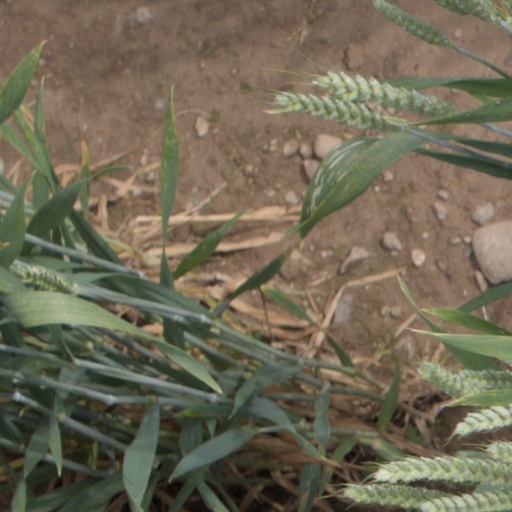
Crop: wheat